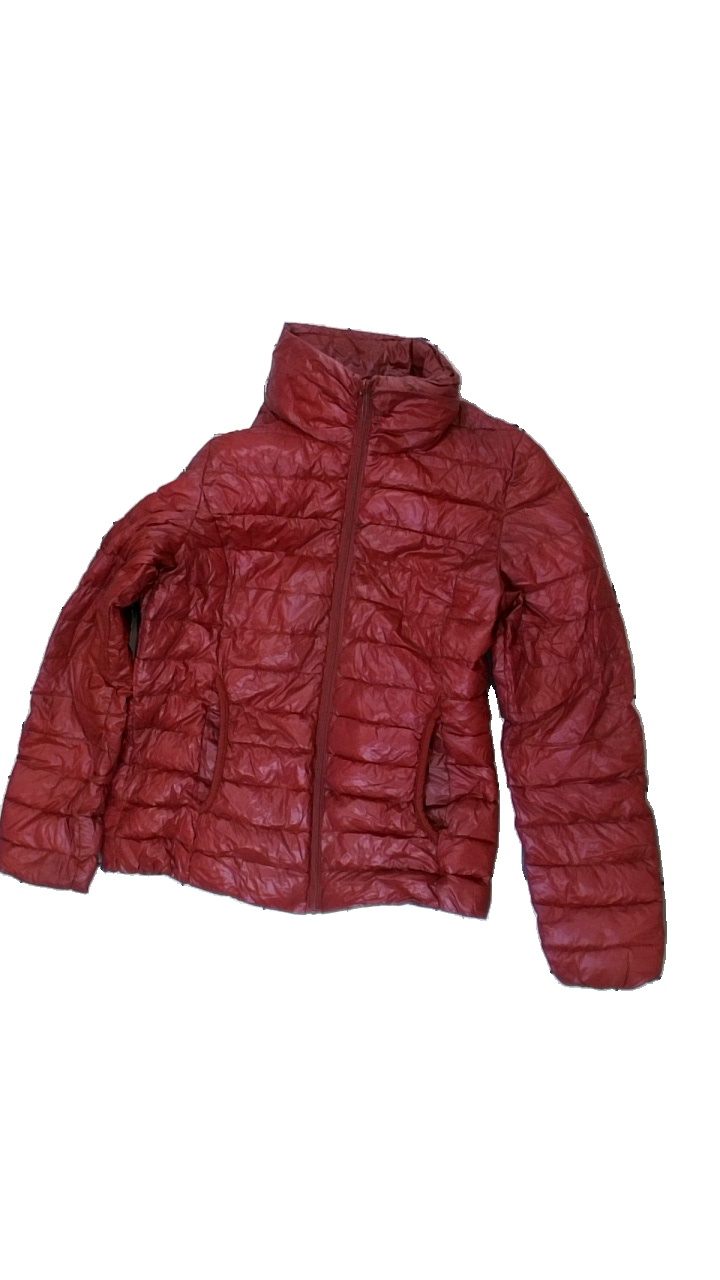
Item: Jacket (Ladies)
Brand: Lindex
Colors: Red
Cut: Regular
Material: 75% nylon, 25% cotton
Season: All
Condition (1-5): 2
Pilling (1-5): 3
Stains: Major
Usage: Export
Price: <50